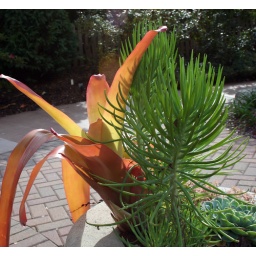
I love the texture of the green plant in the planters.